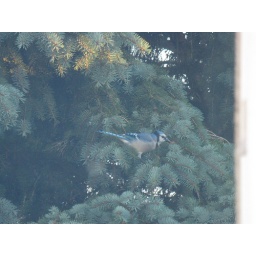
Blue Jay landed out my office window in the tree.